Book of Common Prayer (1928, England)

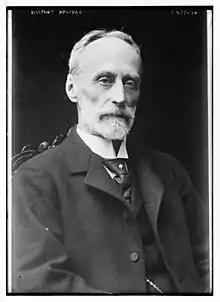
Charles Wood, 2nd Viscount Halifax, was a prominent Anglo-Catholic who led the English Church Union in support of ritualist practice.

The 19th century saw several Anglican liturgical revision efforts outside England: the United States Episcopal Church made a series of minor changes between 1808 and 1868 before approving a comprehensive but conservative prayer book revision in 1892, Church of Ireland evangelicals guided the creation of an 1877 prayer book, and Canadian Anglicans were considering their own revisions from an Anglo-Catholic direction. In England, Anglo-Catholics scholarship and the 1662 prayer book's increasingly dated language both challenged prior idealization of the 1662 liturgies. The linguistic issues within the prayer book, many of which were derived from Thomas Cranmer's translation of Latin, left pastors many "trip-wires" with theological and ministerial implications that could not be easily explained. With no way to stop the mechanisms behind this and other complications, Church of England clergy increasingly supported revision.